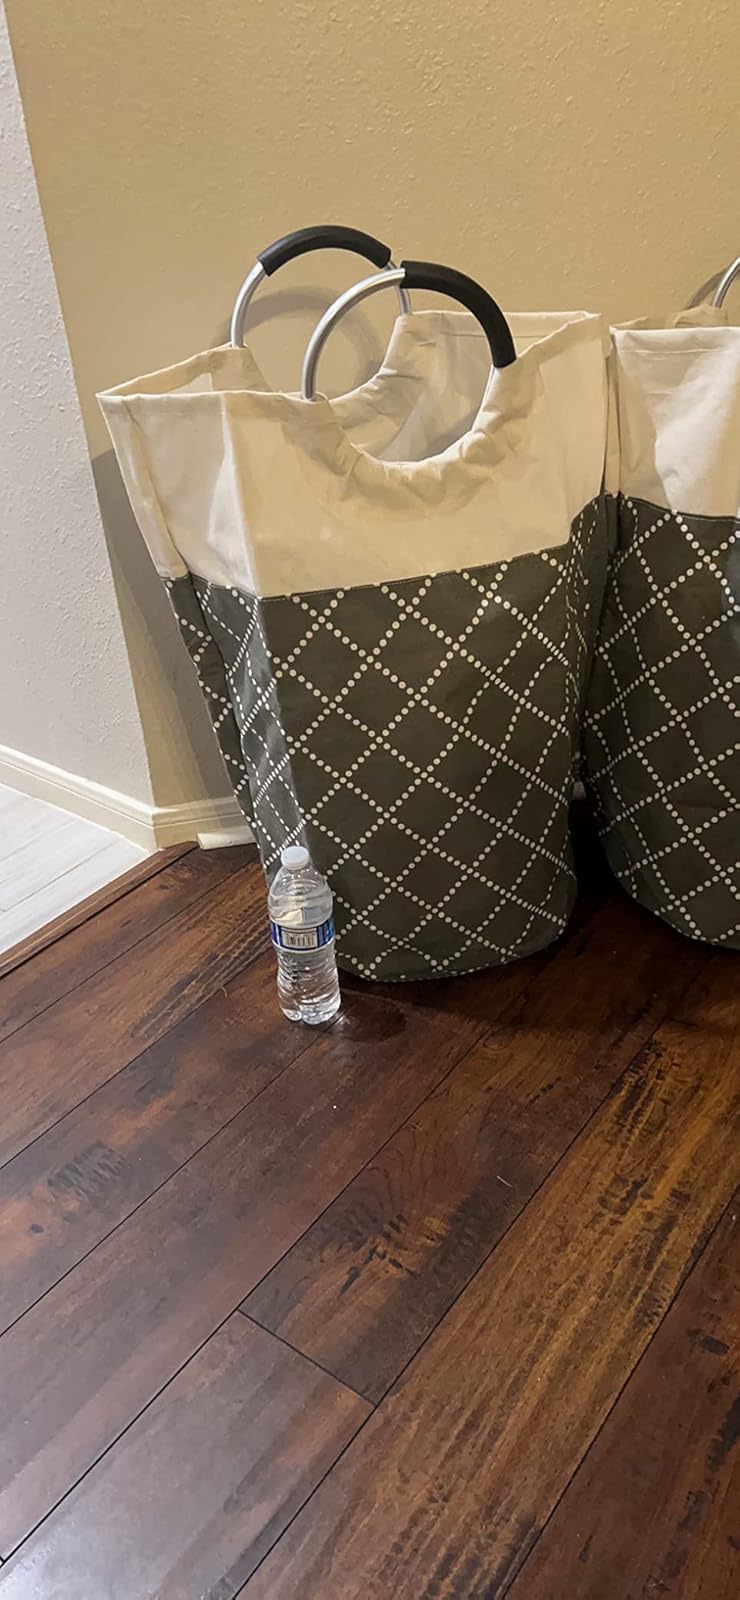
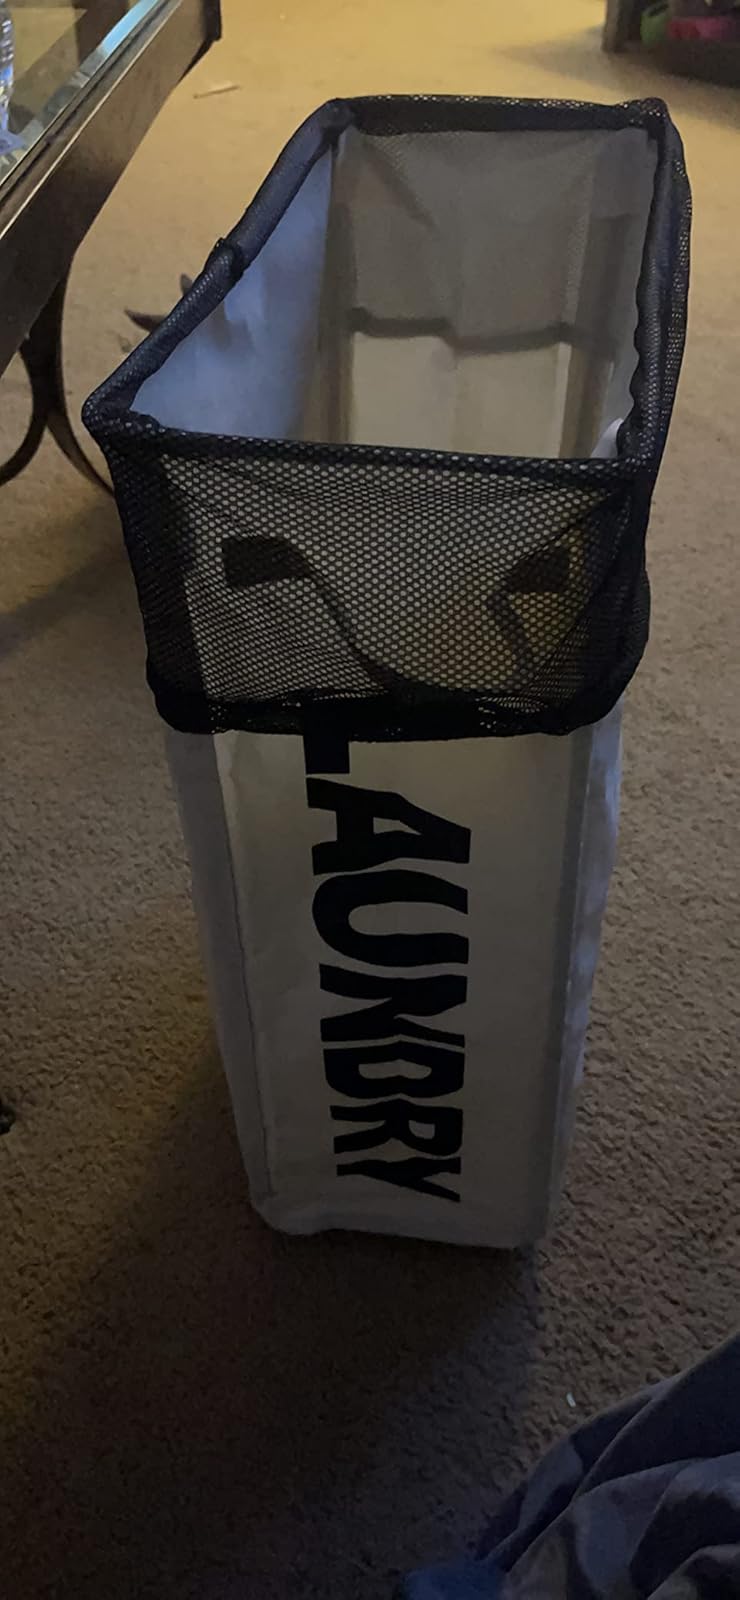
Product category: items_hamper
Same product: no